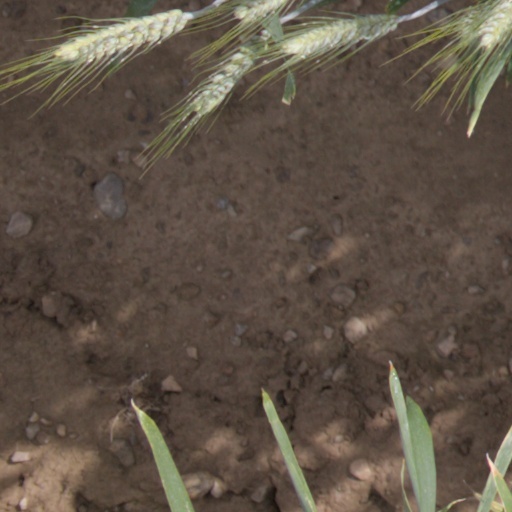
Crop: wheat